Debre Nazret

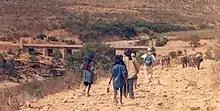
Bridge on Giba river at the east of Debre Nazret

The "tabia" centre Togogwa holds a few administrative offices, a health post, a primary and secondary school, and some small shops. Tuesday is the market day. There are a few more primary schools across the "tabia". The main other populated places are: